Fare evasion

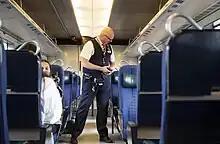
A railway conductor checking tickets on an Øresundståg train

One method of fare evasion is jumping or climbing over the turnstiles which bar the entryway into a subway system; hence the term, "turnstile jumping". Fare-dodgers also can walk right behind a passenger with a valid ticket before closing of some types of ticket barrier gates (this is called tailgating). Other methods include adults traveling on children's tickets, or using discounted tickets or free passes that the passenger is not entitled to. They also can purchase valid tickets for shorter journeys in order to get through the entry and exit barriers at a lower price than their actual journey, or board a vehicle with just a platform ticket (called "doughnutting", as the ticket coverage looks like a doughnut on the Tube map). Fare evasion on trains or subways is also called "bumping trains".